H. Jones

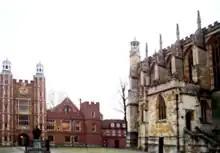
School Yard, Eton College

Jones was born in Putney, the eldest of three sons of Herbert Jones (1888–1957), an American artist, and his Welsh wife, Olwen Pritchard (1902–1990), a nurse. He attended St. Peter's Preparatory School in Seaford, Sussex, Eton College and DLD College London. He joined the British Army on leaving school and, on graduation from the Royal Military Academy Sandhurst, on 23 July 1960, was commissioned into the Devonshire and Dorset Regiment as a second lieutenant.